Smolensky District, Smolensk Oblast

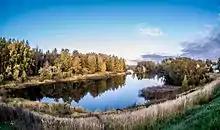
A lake by the village of Nagat.

The district is split between the drainage basins of the Dnieper and the Daugava. The rivers in the northern part of the district flow into the Kasplya River, a left tributary of the Daugava. The Kasplya has its source in the district. The Dnieper crosses the district from east to west. The southern part of the district belongs to the drainage basin of the Sozh River, a major left tributary of the Dnieper.